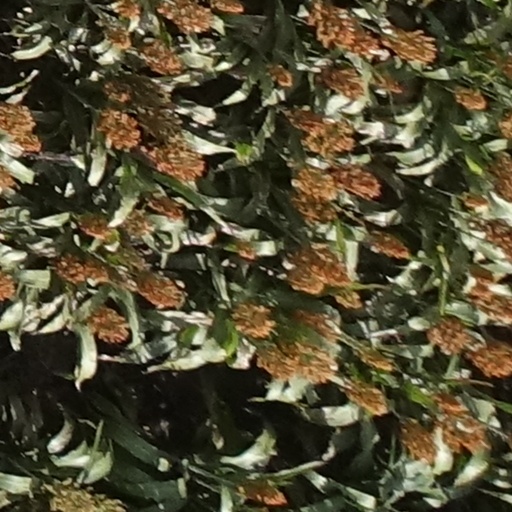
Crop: sorghum